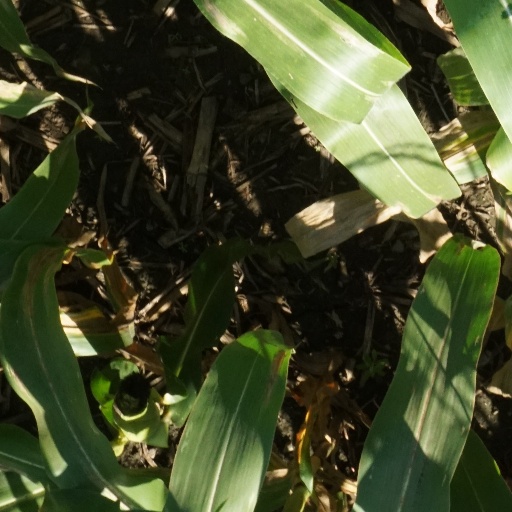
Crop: maize; corn